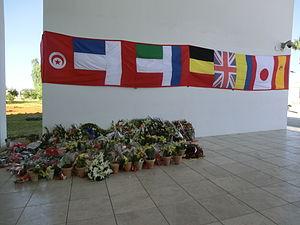
L’attaque du musée du Bardo est un attentat terroriste qui a lieu le 18 mars 2015 vers 12 h 30 au Bardo, près de Tunis, la capitale de la Tunisie. Elle cause la mort de 24 personnes et fait 45 blessés.